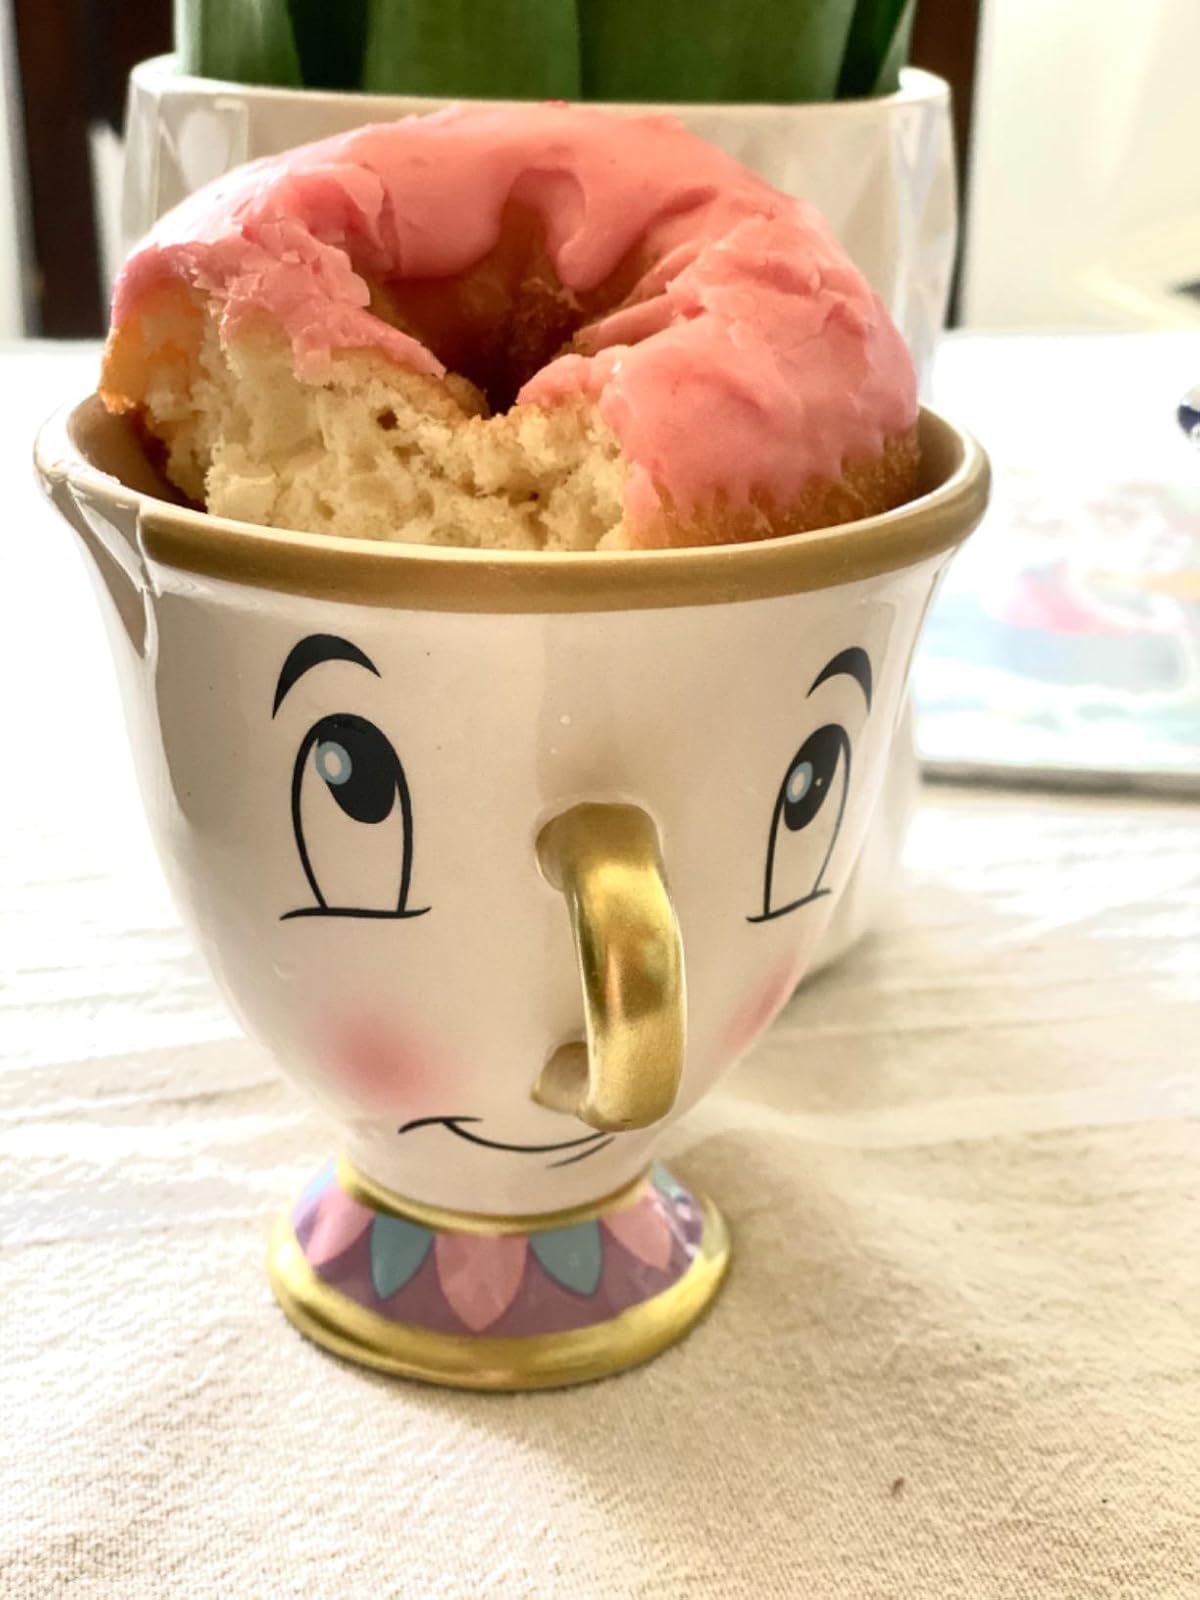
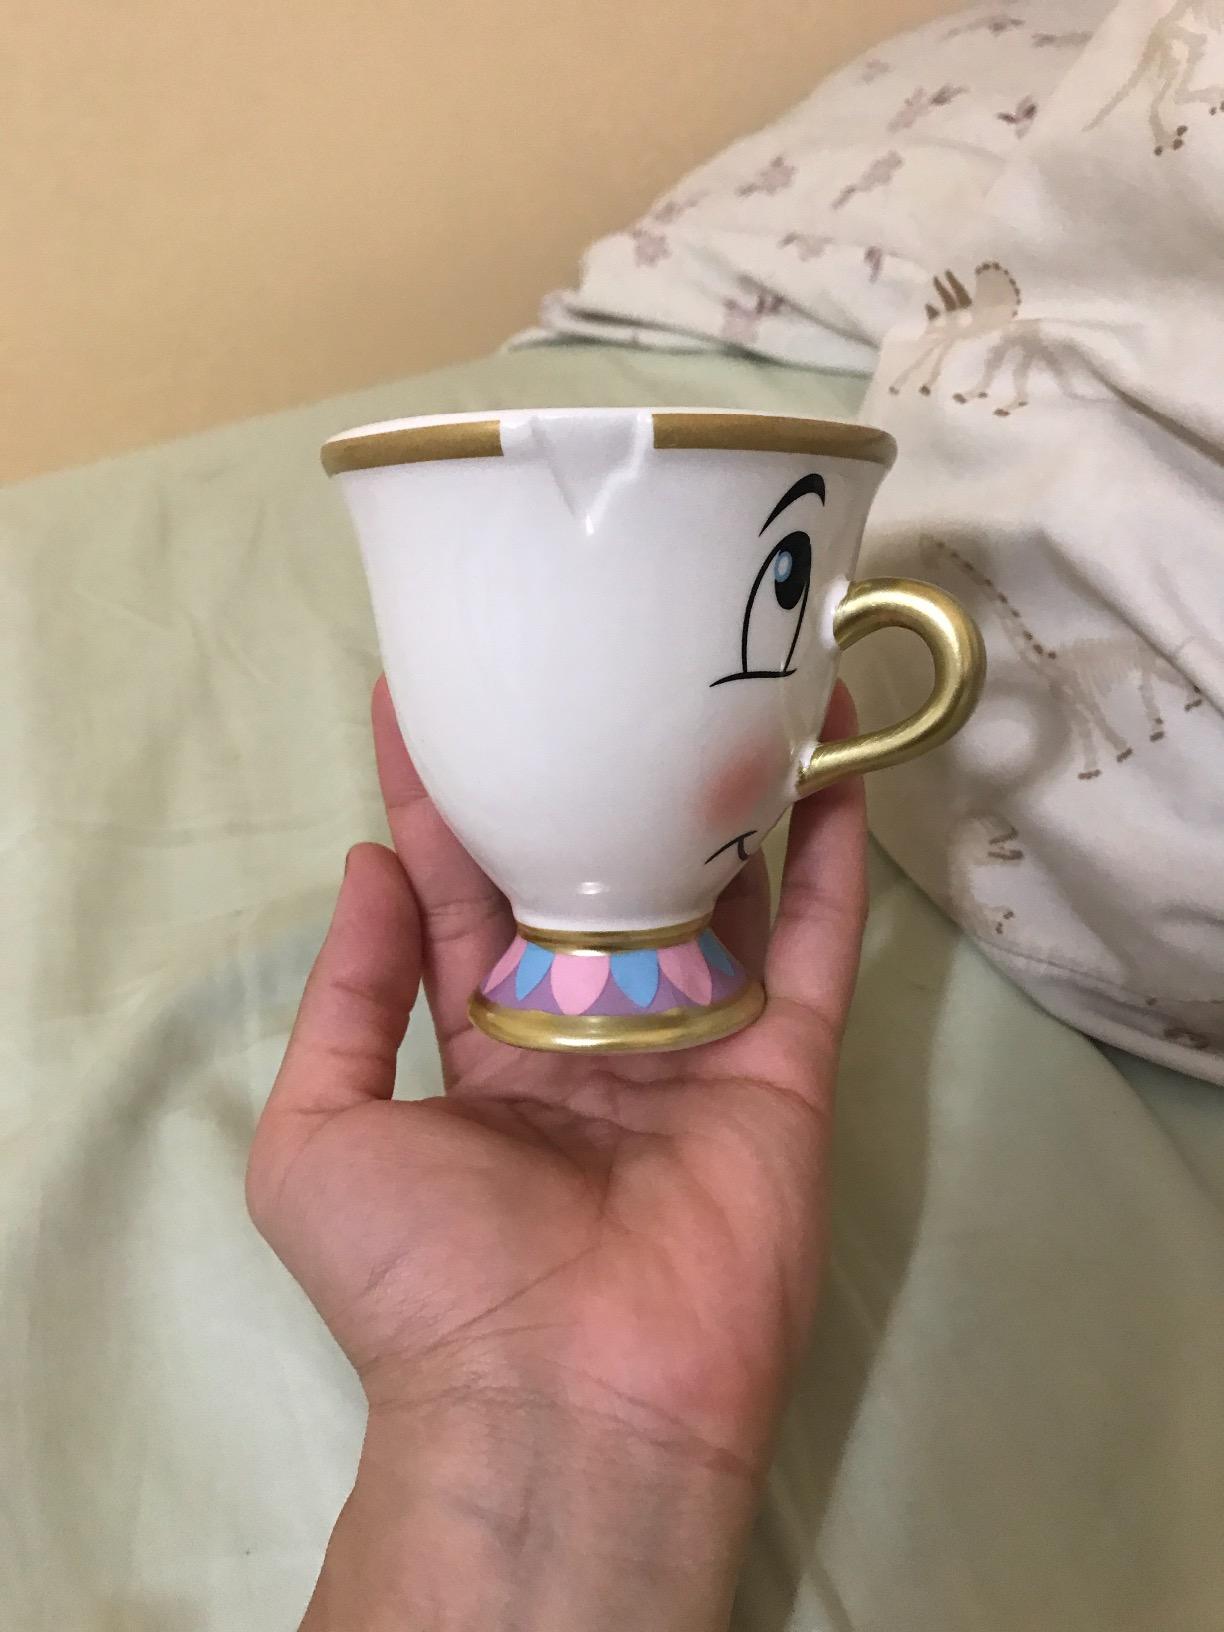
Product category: items_mug
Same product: yes